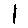
Label: 1